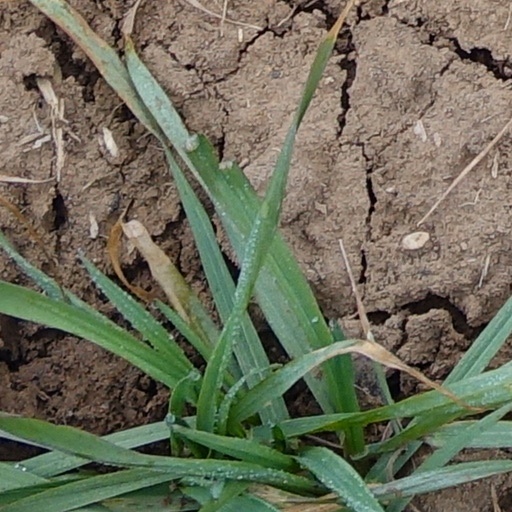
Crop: wheat